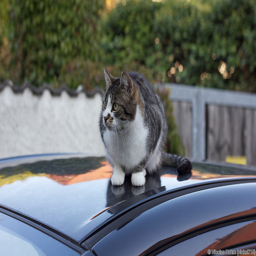
A cat is sitting on top of a car.
A cat sitting on top of the roof of a car.
A cat that is sitting on the roof of a car.
gray and white cat sitting on the hood of car
The multi-colored cat is standing on the roof of a car.